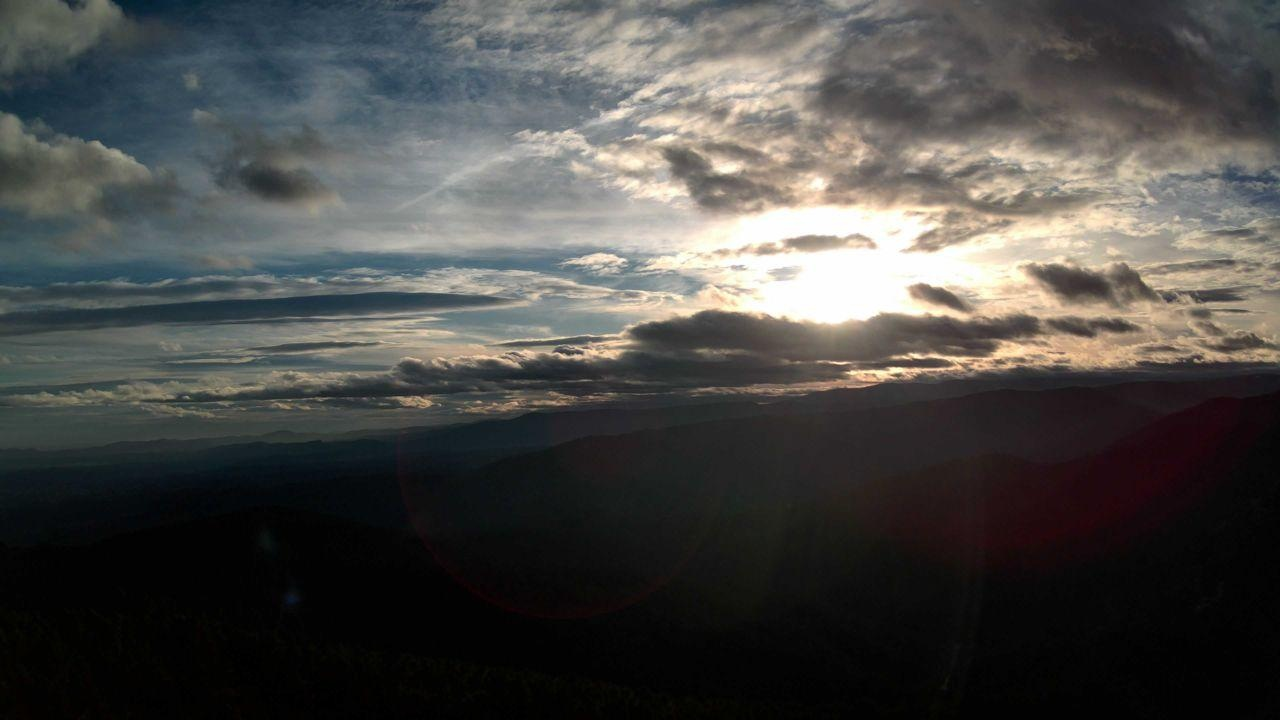
Fire: no
Smoke: yes